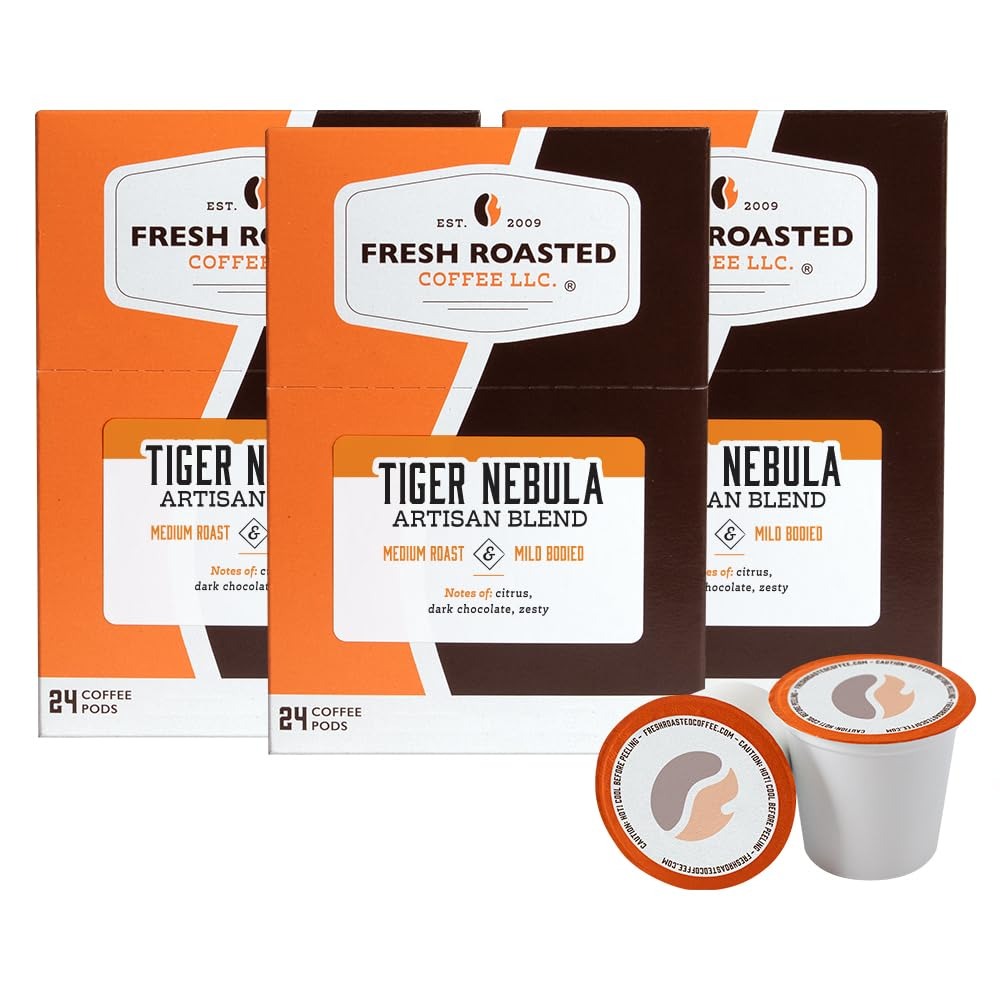
Item Name: Fresh Roasted Coffee, Tiger Nebula, Medium Roast, 72 Pods for K Cup Brewers
Bullet Point 1: FRC is committed to sustainability. Our coffee is sourced responsibly and our coffee pods feature a BPA-free #5 plastic cup and paper-based packaging. The grounds and filters are home compostable. (Check with your local recycling center; not all products are recycled in all communities.)
Bullet Point 2: Fresh Roasted Coffee roasts on Loring SmartRoasters which provide superior flavor, use less fuel, and produce fewer emissions than traditional roasters. Rising in 2024, our advanced solar array will help us become one of the cleanest commercial roasters in the country.
Bullet Point 3: Fresh Roasted Coffee nitrogen flushes every coffee bag and pod to remove flavor-stealing oxygen and keep your coffee at its freshest and best tasting for as long as possible. We offer more than 80 varieties of whole bean and ground coffee, coffee pods, and unroasted coffee.
Bullet Point 4: Coffee for Everybody whether you're a casual coffee drinker or a third wave connoisseur. Fresh Roasted Coffee is family-owned and proudly roasted, blended, and packaged in the United States of America.
Product Description: Our Tiger Nebula coffee blend has a wonderful floral aroma with a mild body. This unique single origin blend is caramel-y and spicy with hints of chocolate and citrus. Tiger Nebula makes a wonderful espresso with its deep crema and clean body.
Value: 72.0
Unit: Count

Price: 34.99